Cotys III (Sapaean)

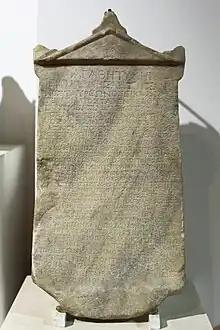
Inscription of king Cotys from Dionysupolis

When Rhoemetalces I died, Augustus had divided the kingdom into two separate kingdoms: one part for his son Cotys to rule and other half for Rhoemetalces I's remaining brother Rhescuporis II to rule. Tacitus states that Cotys received the cultivated parts, most towns and most Greek cities of Thrace, while Rhescuporis received the wild and savage portion with enemies on its frontier.